Graham Killeen

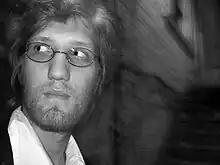
Writer/Director Graham Killeen

Graham Killeen (born 1980) is an American independent filmmaker. He is best known as the writer-director of "Six Bullets", a short film that premiered at the NYC Downtown Film Festival in 2007. He won the Shepherd Express Best of Milwaukee 2006 award for "Best Milwaukee Filmmaker". Currently he is working on a feature-length drama titled "Three Fifty-Five" for the film company Signal Fire Films.